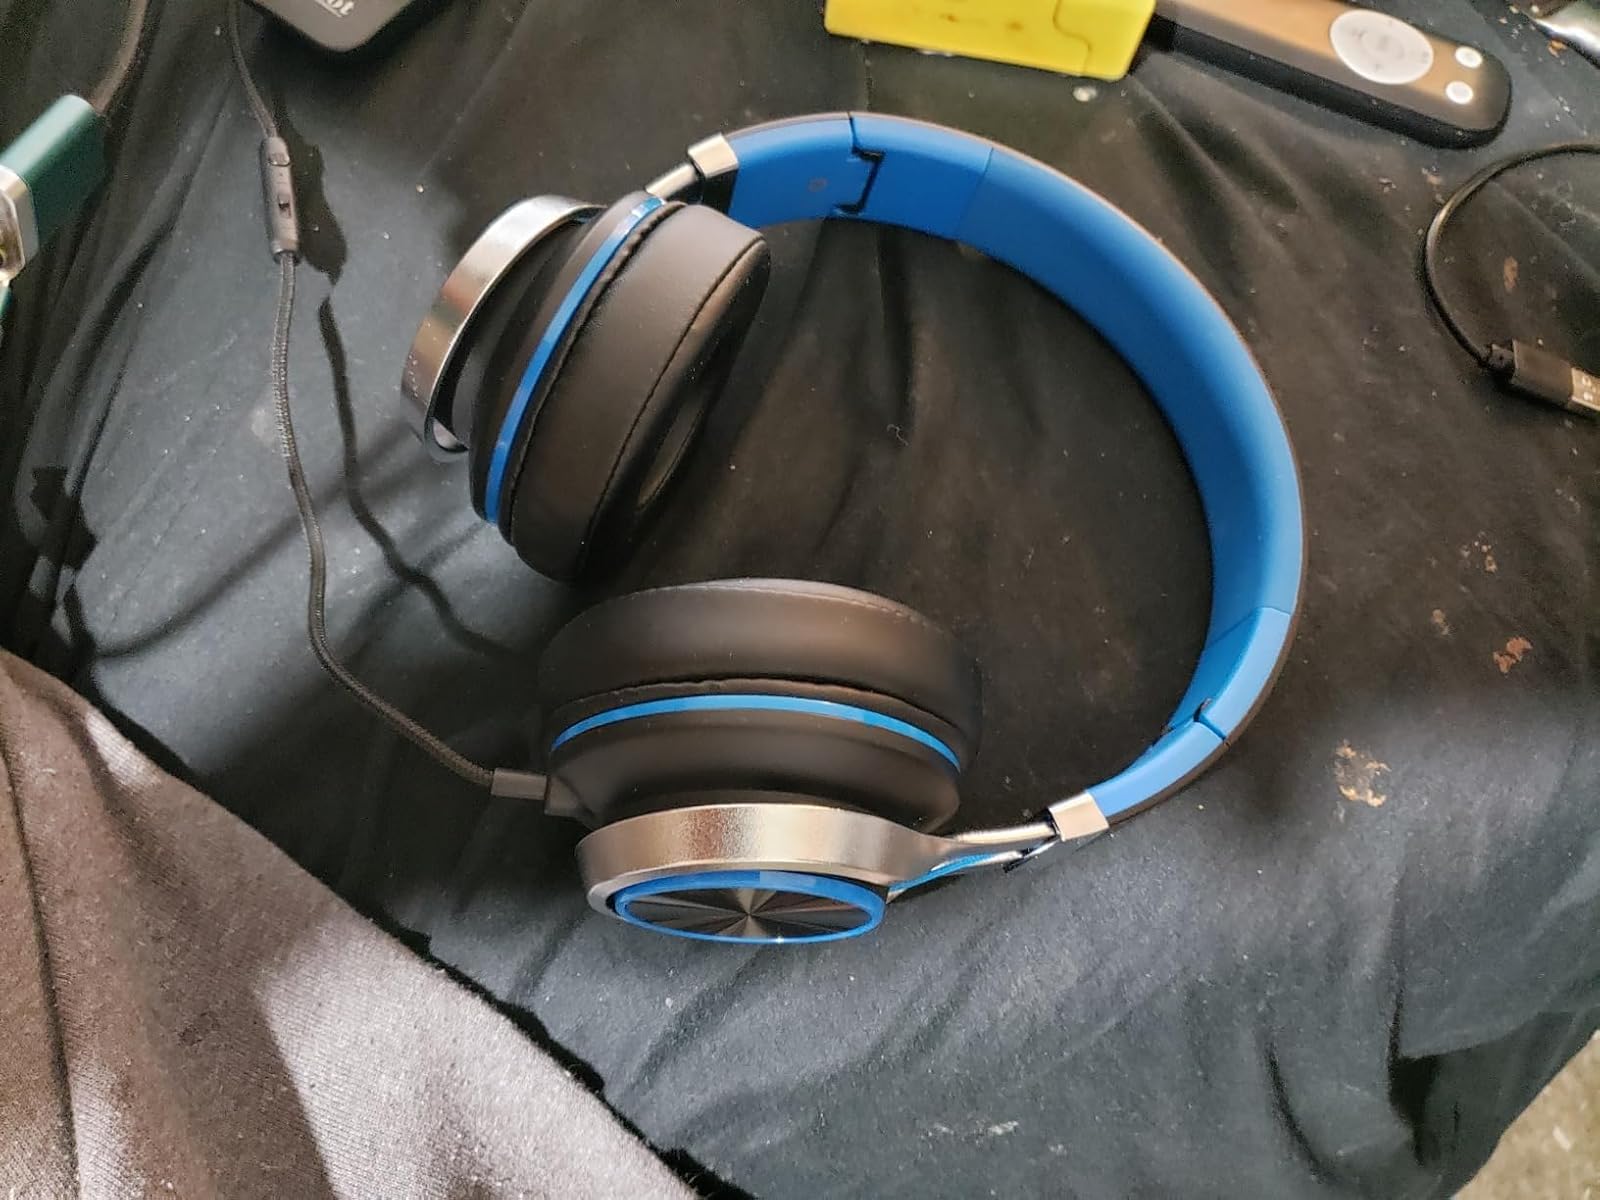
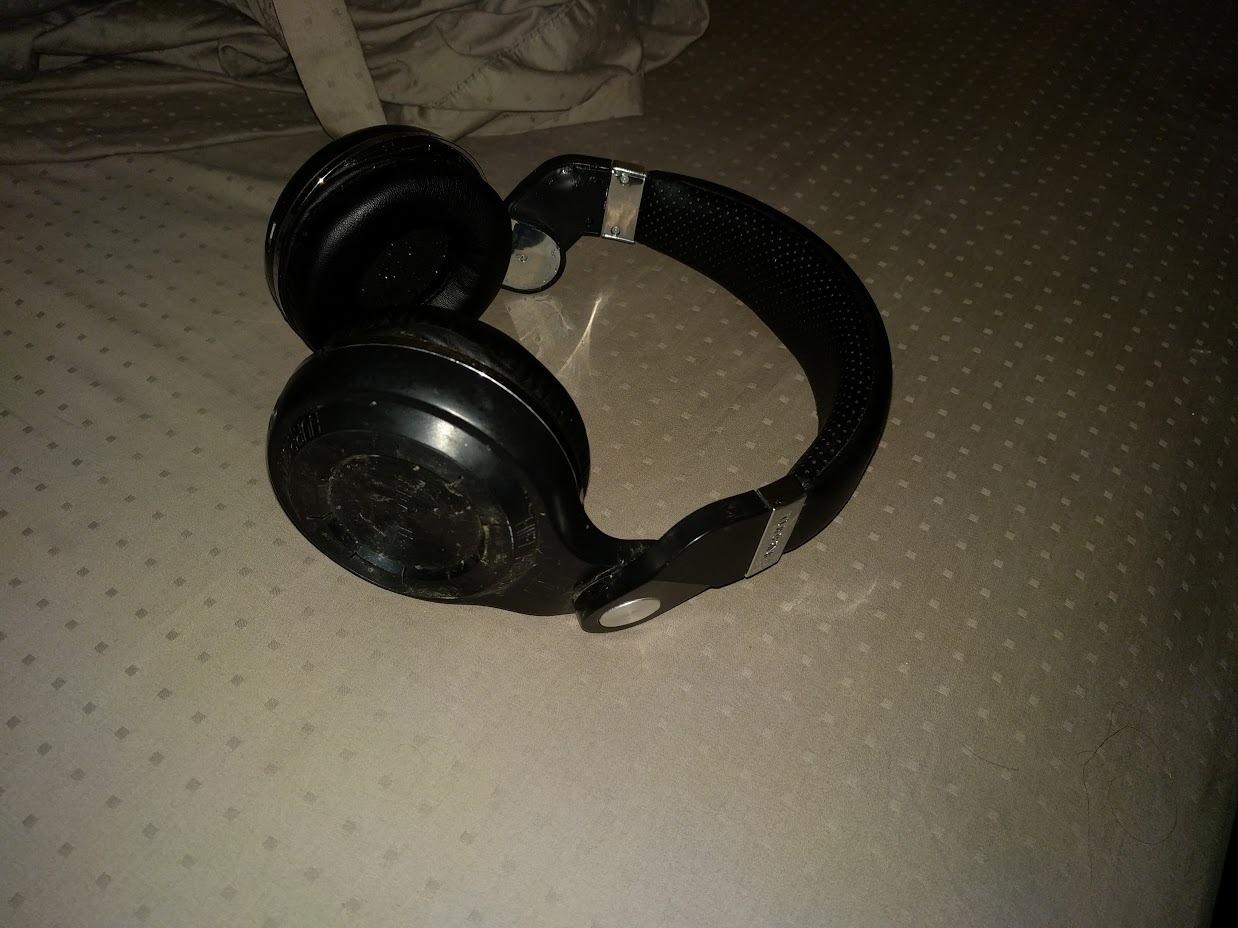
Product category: headphones
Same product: no